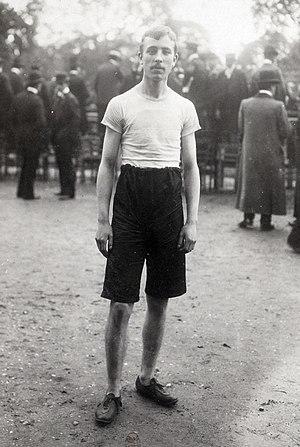
Les Championnats de France d'athlétisme 1898 ont eu lieu le 26 juin 1898 à la Croix-Catelan de Paris.